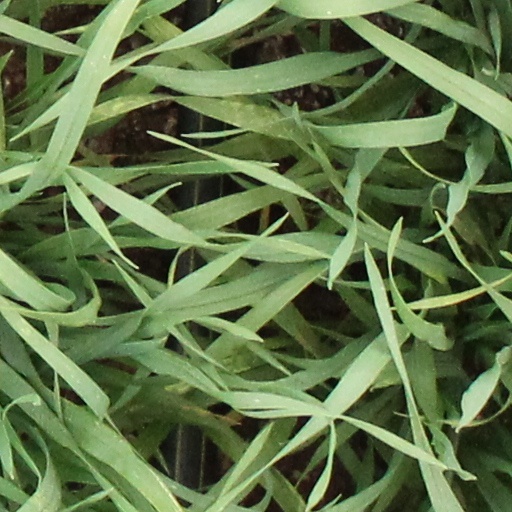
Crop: wheat